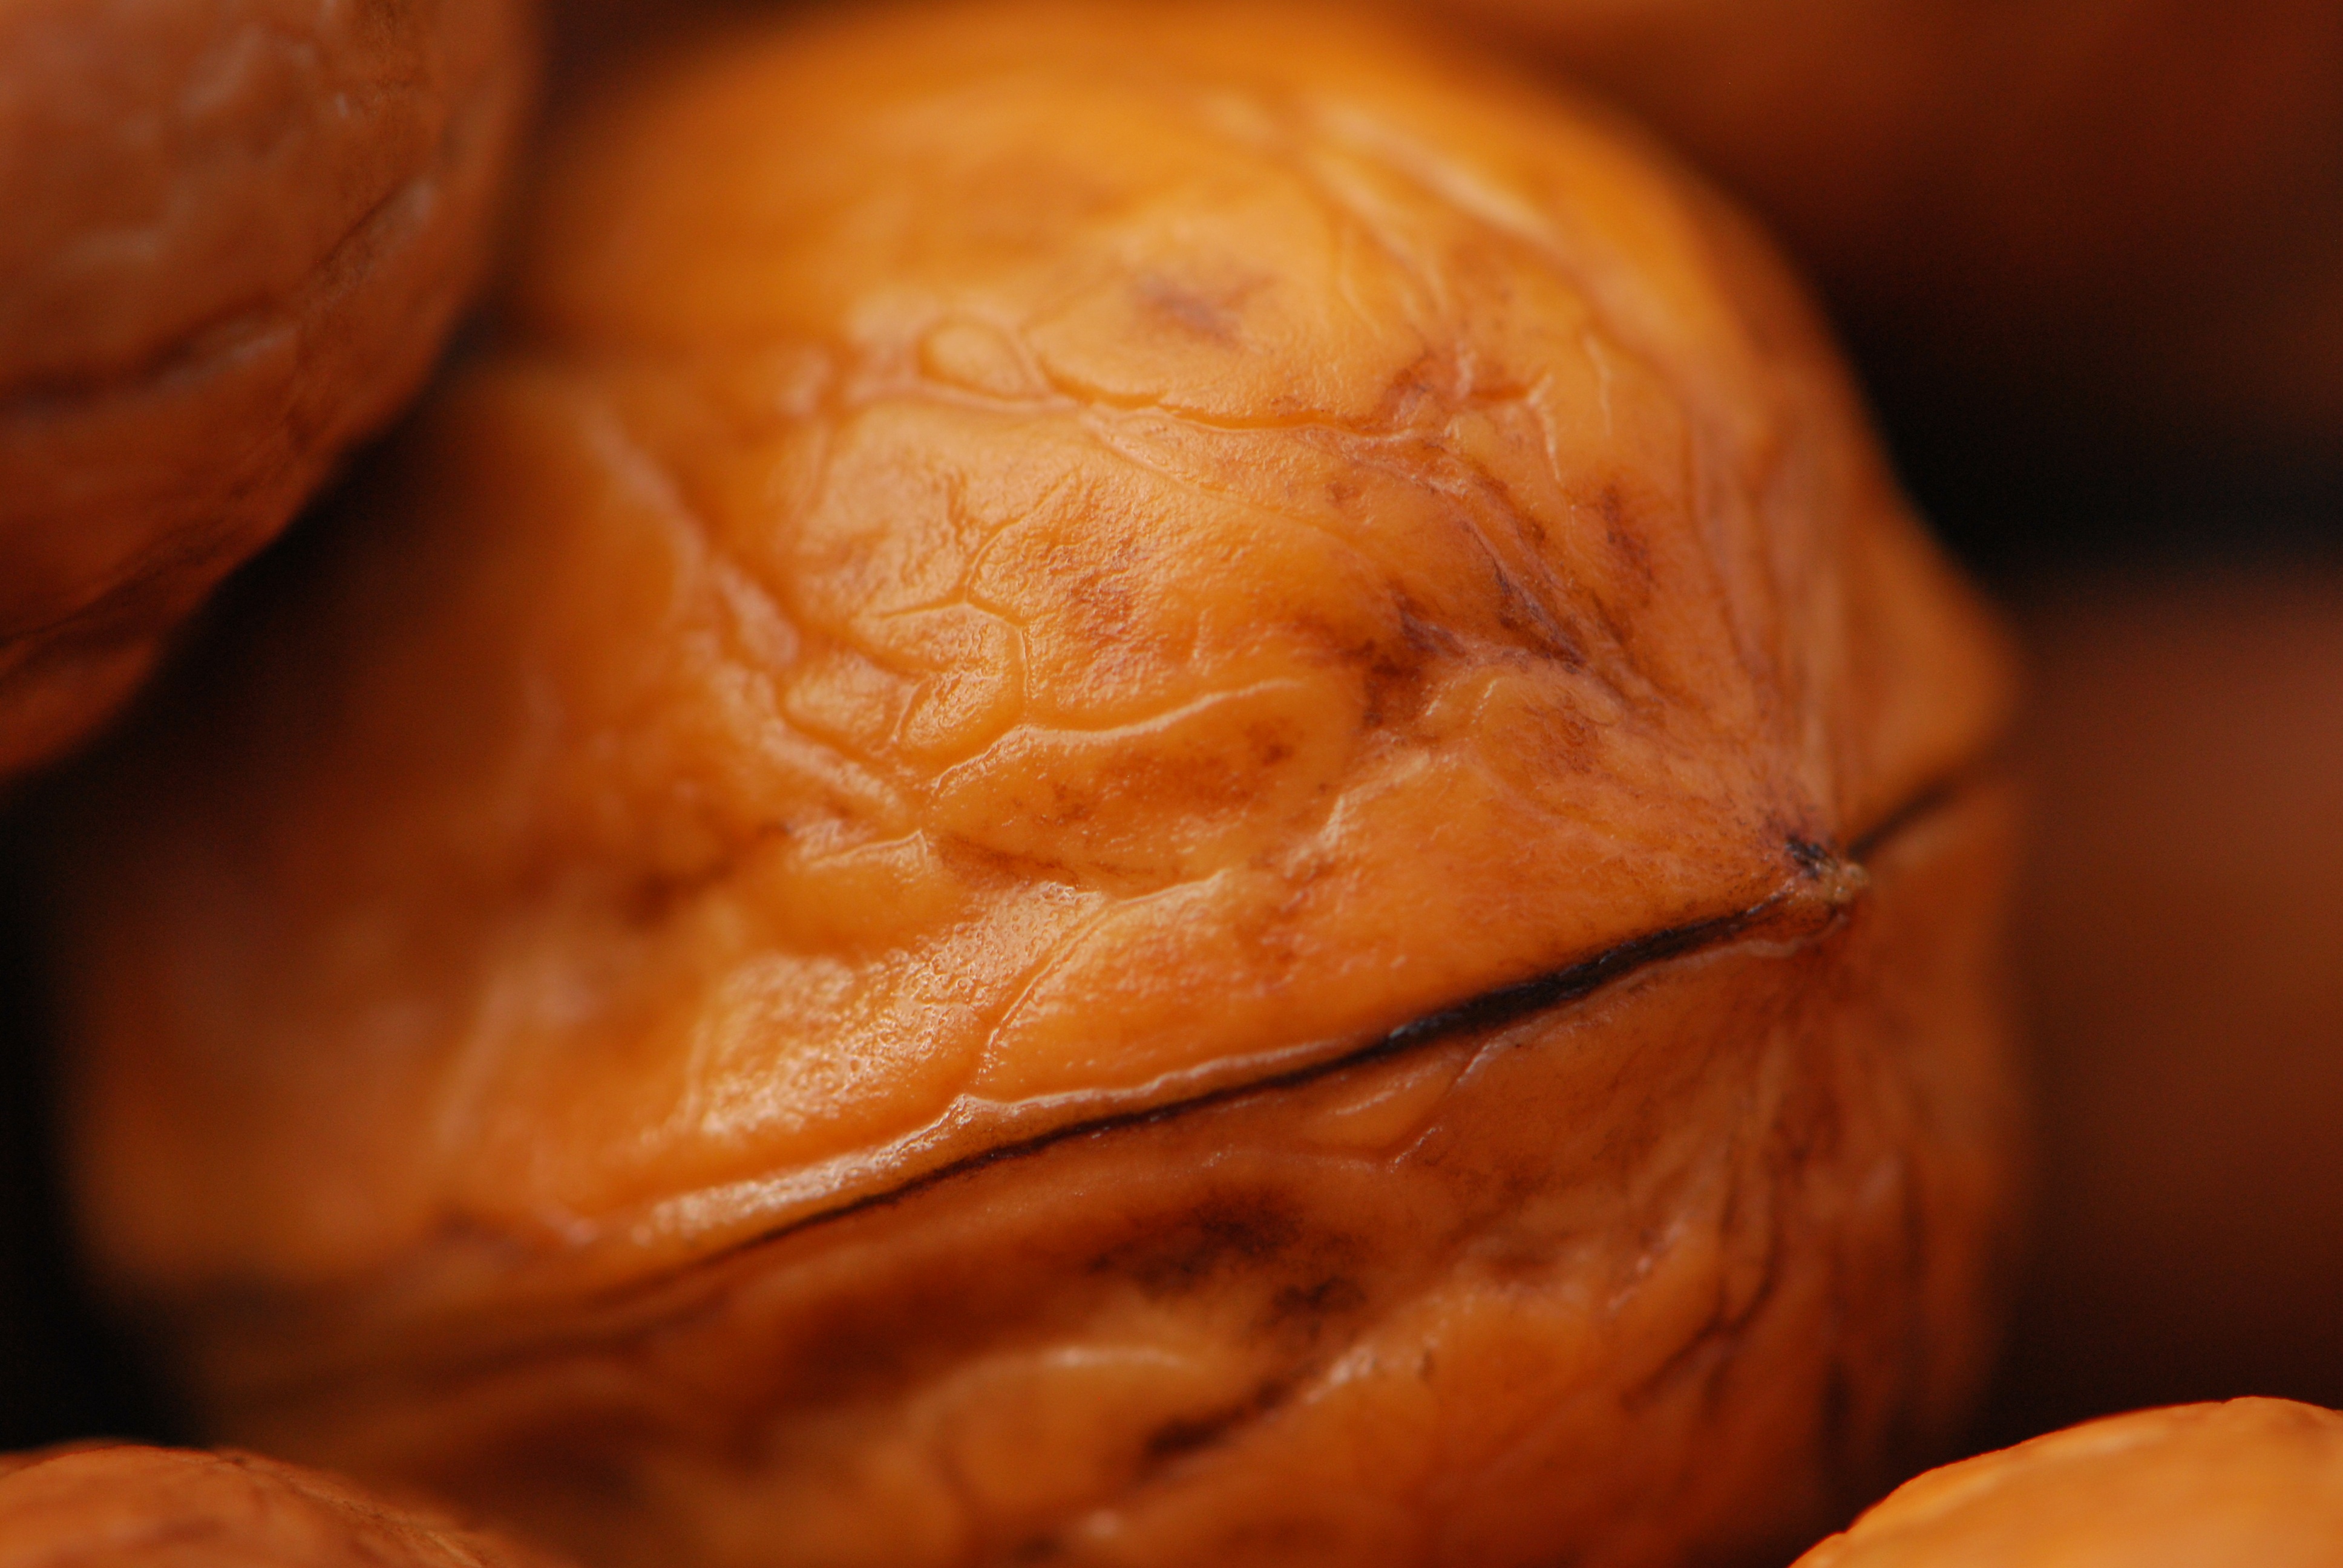
food, produce, vegetable, pumpkin, brown, healthy, gourd, walnut, close up, fruit bowl, nutrition, calabaza, organ, carving, cucurbita, macro photography, winter squash